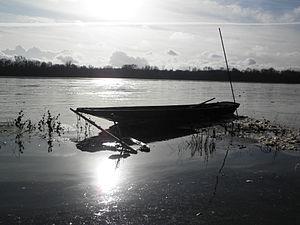
Saint-Mathurin-sur-Loire est une ancienne commune française située dans le département de Maine-et-Loire, en région Pays de la Loire, devenue le 1ᵉʳ janvier 2016, une commune déléguée de la commune nouvelle de Loire-Authion.